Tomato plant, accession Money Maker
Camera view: bottom (45 deg); turntable rotation: 180 degrees
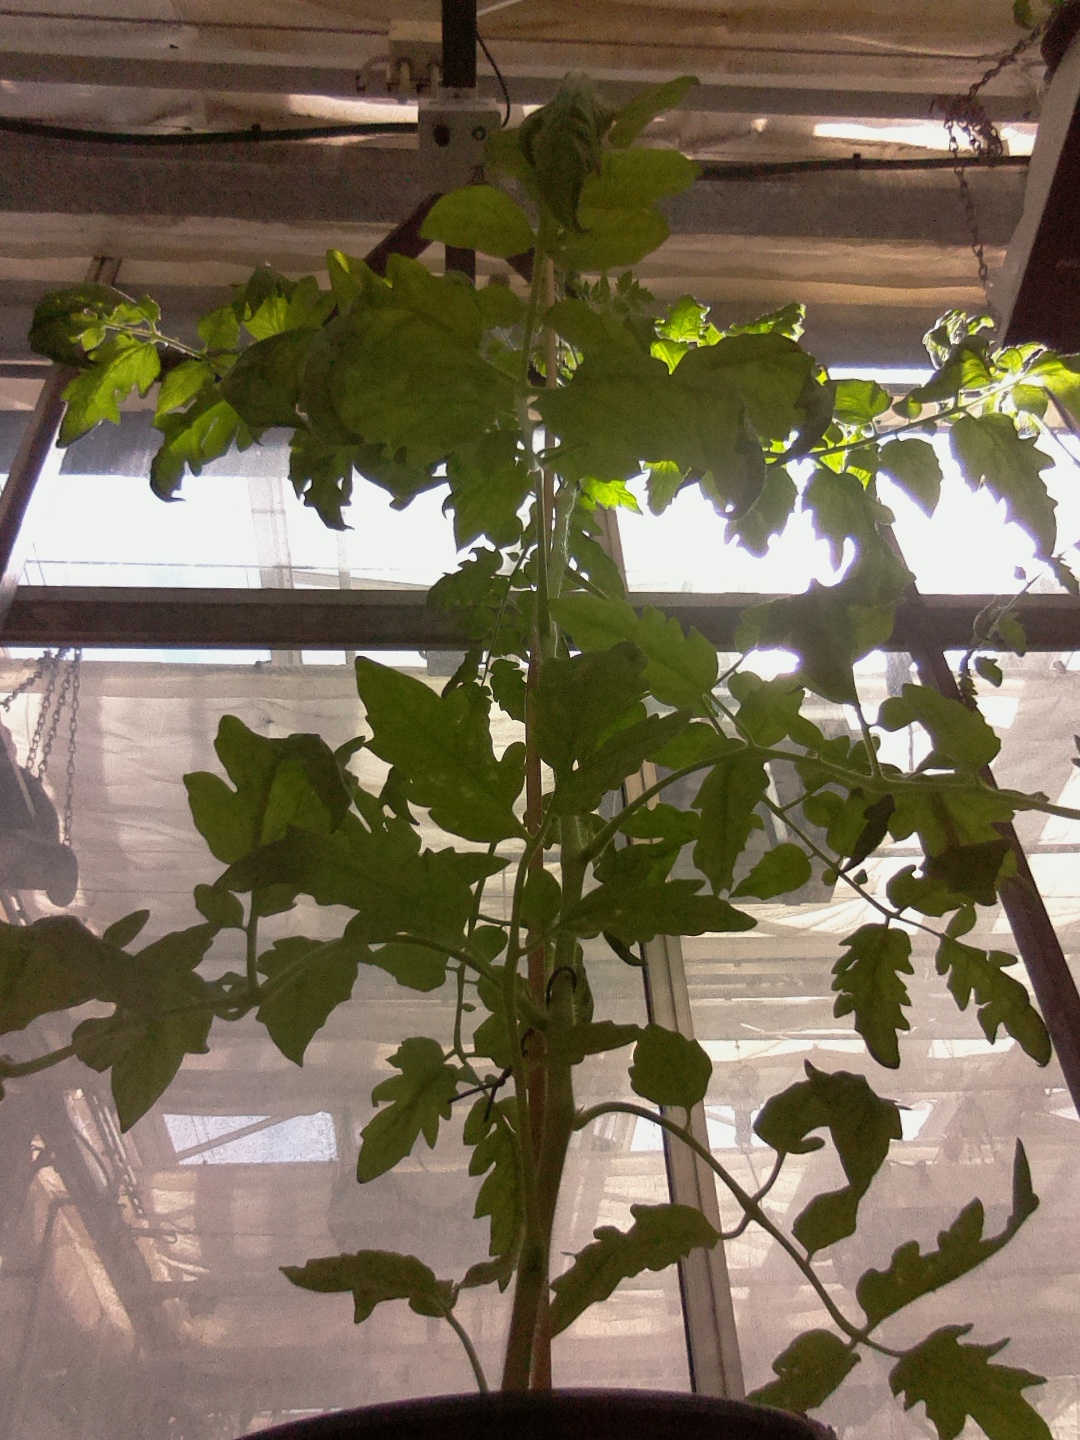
BBCH growth stage 61: 10%-20% of flowers open